Clifton Cathedral

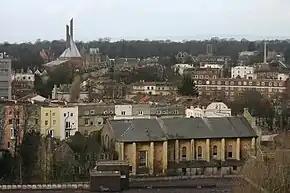
Bristol's Clifton Cathedral (background left) with the Pro-Cathedral of the Holy Apostles, its predecessor (foreground right)

Ronald Weeks presented many potential shapes and forms for the basic ground plan: one like a conch shell; a fan-shaped plan (rejected as it covered the whole of the available site); a circular plan; a coil-shaped plan, and a helix-shaped plan with great concrete beams in a swirling staircase reaching into the sky. The final design was based on groups of hexagons. For Ronald Weeks the 'architecture then flowed logically form the functions, ...moulded in three dimensions to create the internal environment.'